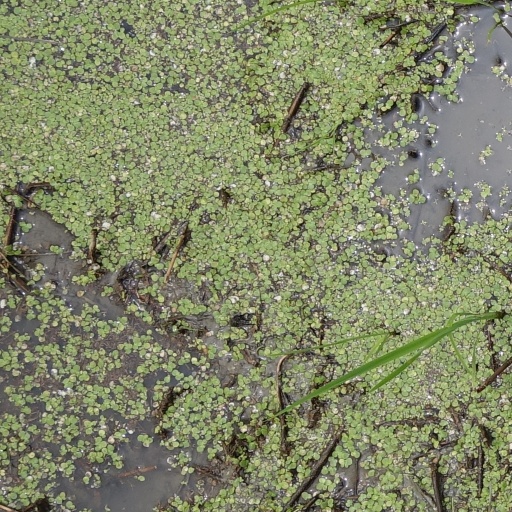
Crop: rice